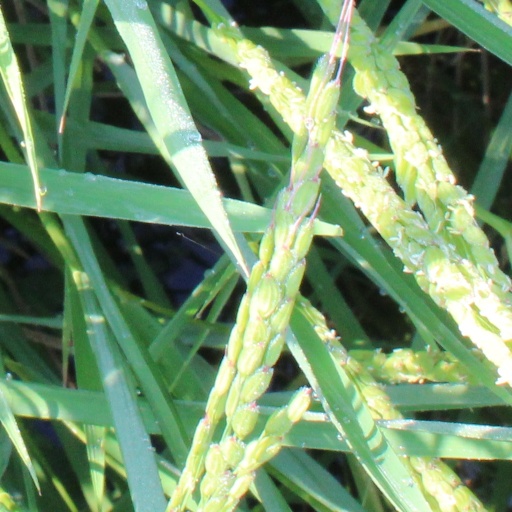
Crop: rice